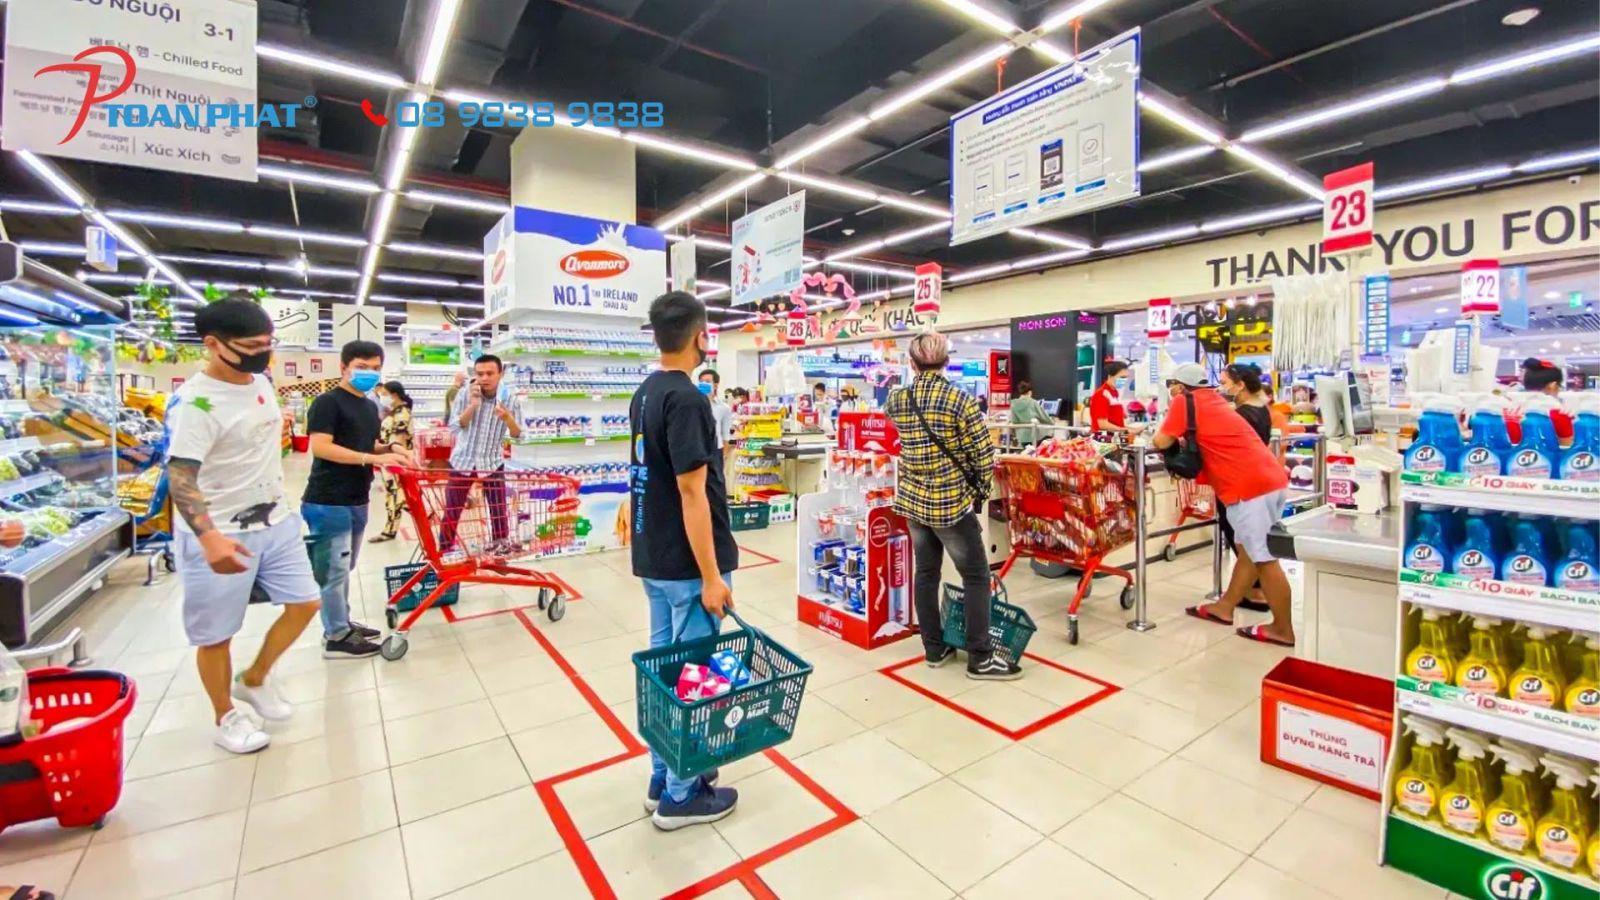
những người này đang dứng quanh khu vực tính tiền